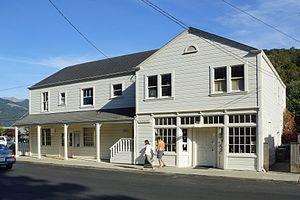
Californie (Bolinas, California), États-Unis: Musée des Beaux Arts